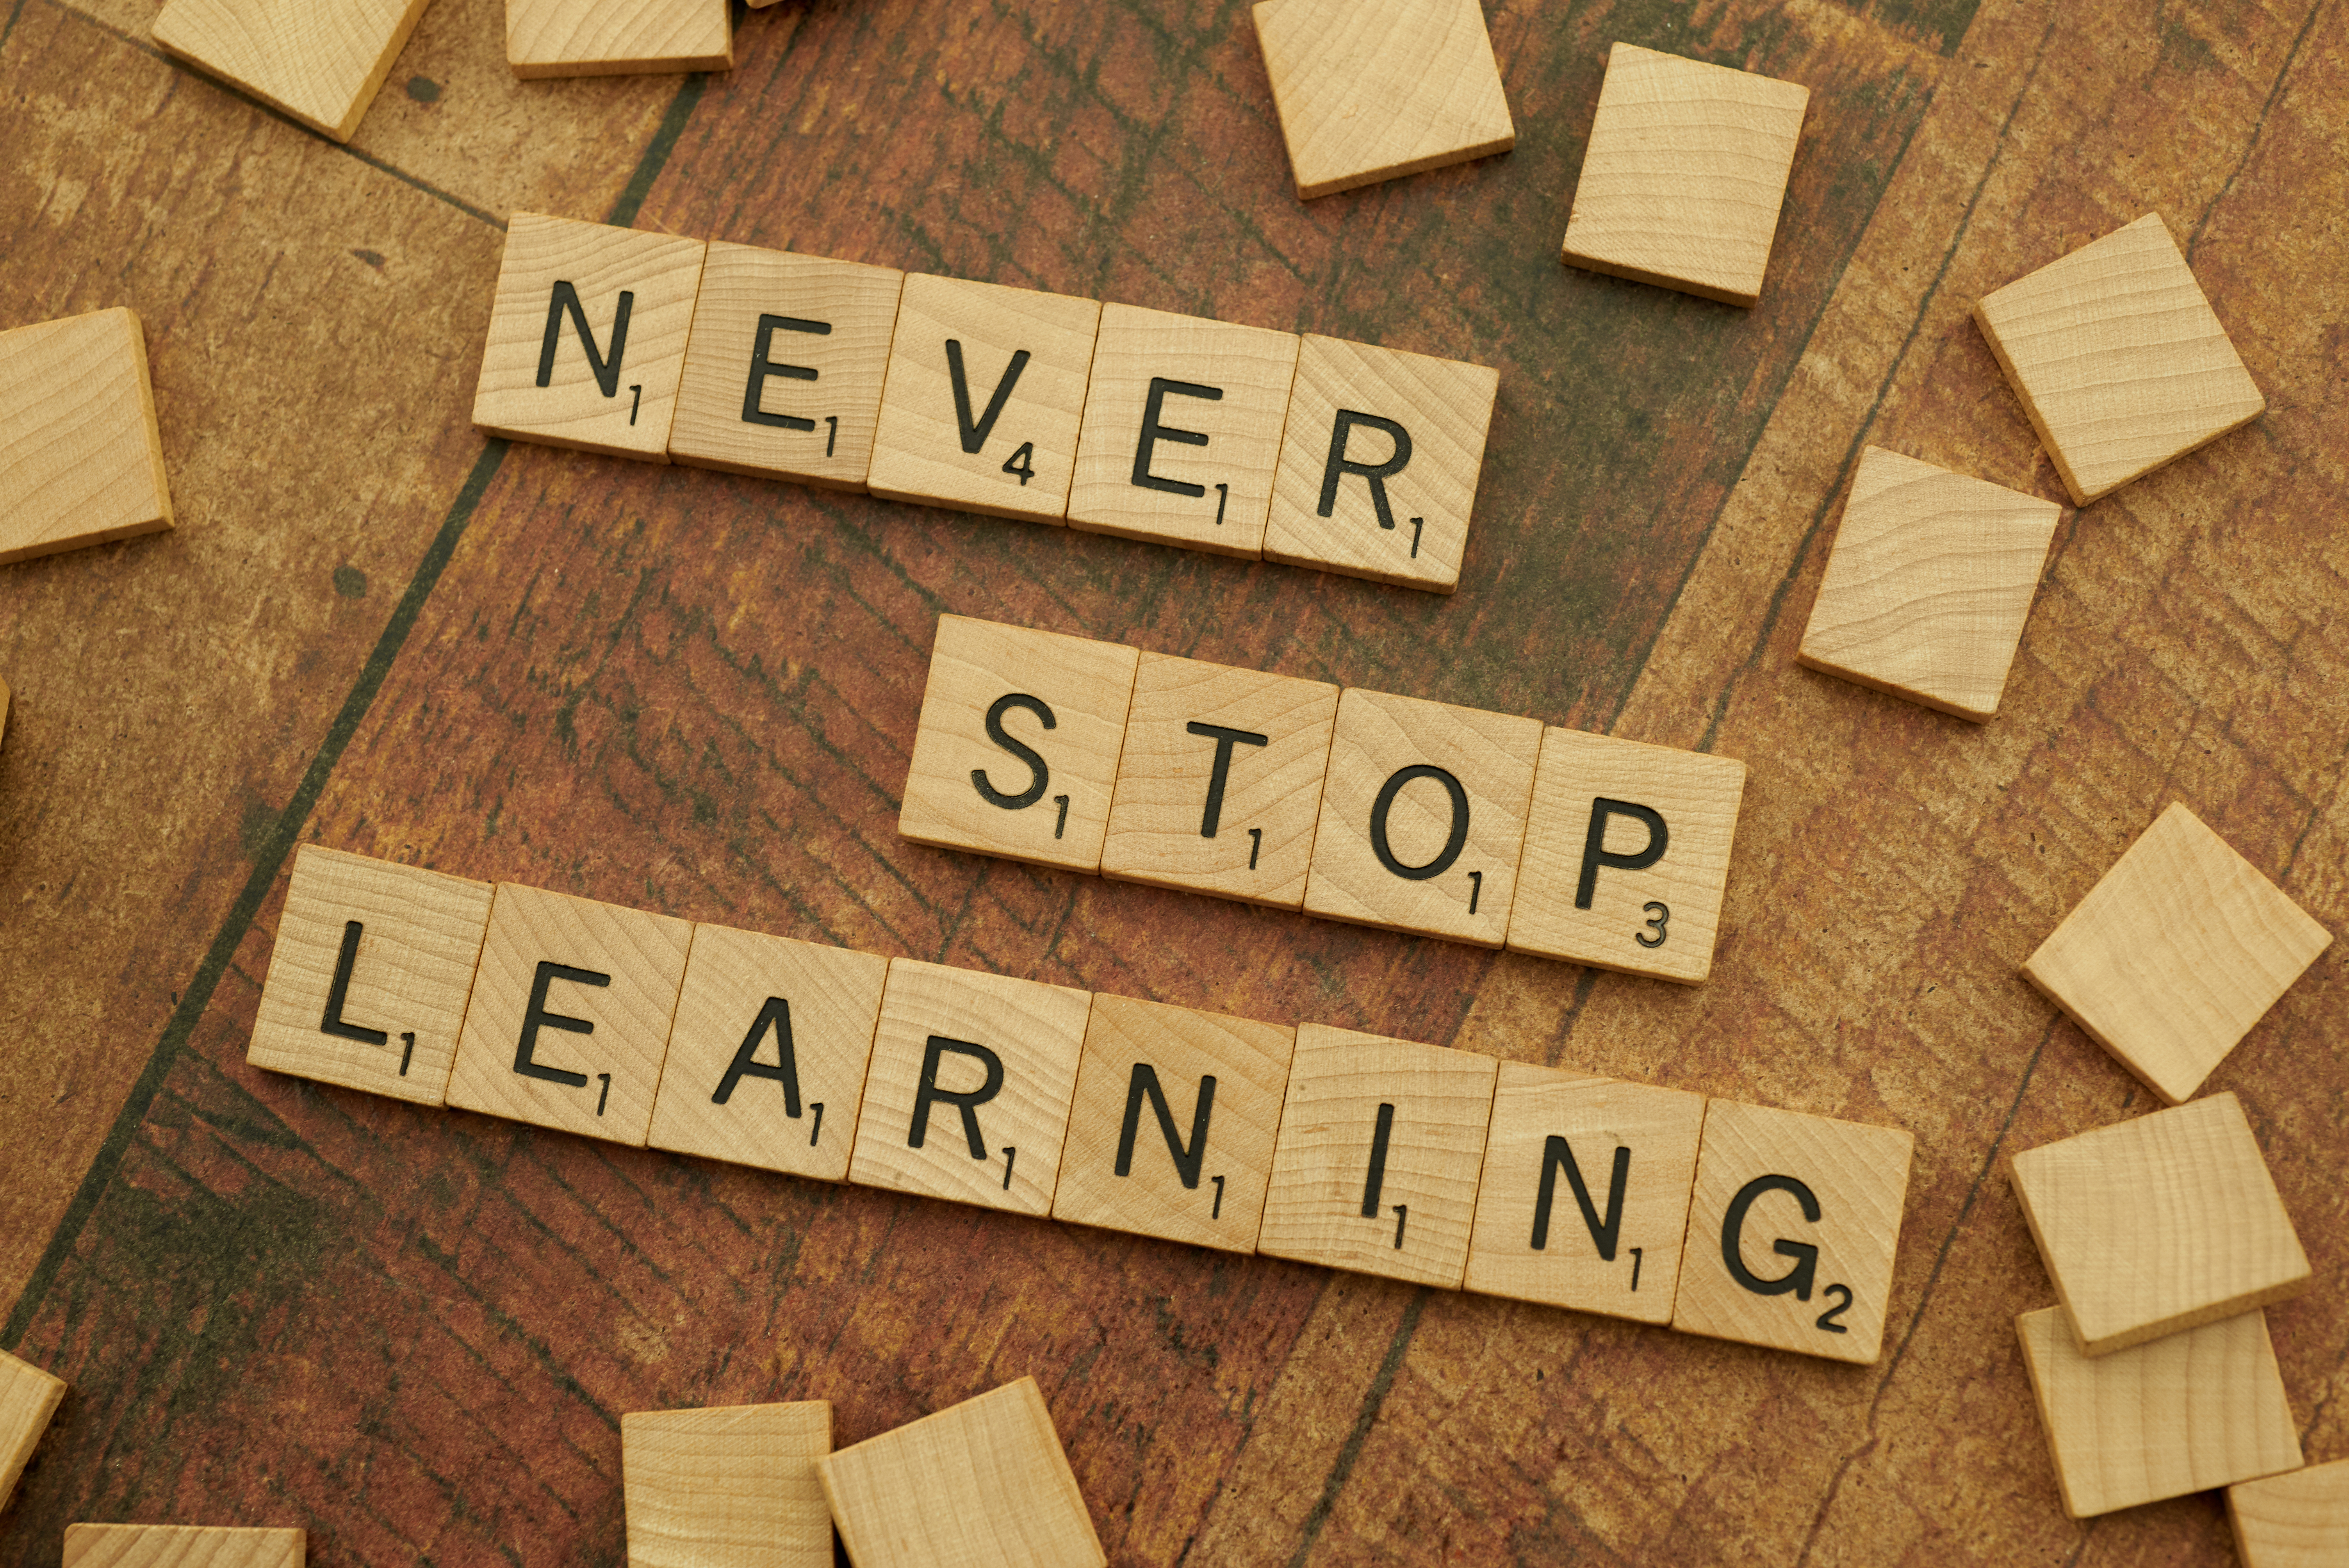
property, wood, flooring, font, wall, hardwood, Material property, rectangle, wood stain, brick, pattern, games, close up, number, design, wooden block, recreation, stock photography, wood flooring, varnish, building material, lumber, art, plywood, puzzle, symbol, crossword